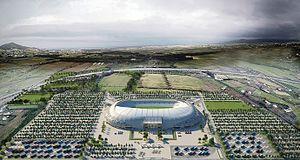
Le Grand stade de Tétouan, est un stade de football actuellement en construction dans la ville de Tétouan au Maroc.